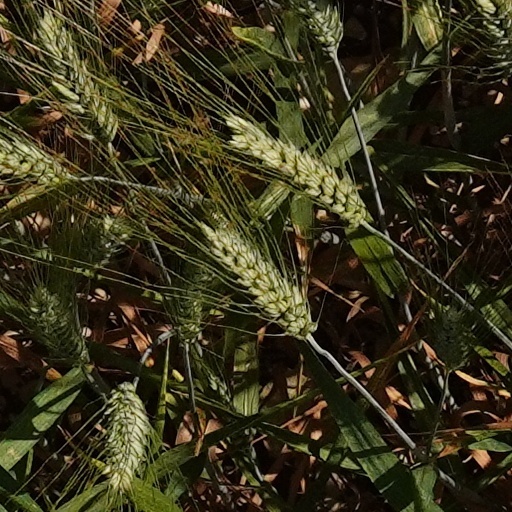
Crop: wheat